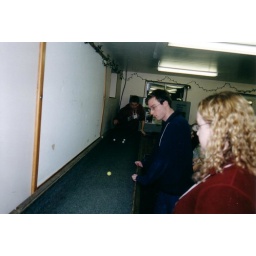
Each person has four golf balls arranged in a diamond and the goal is to knock the other's off the board.